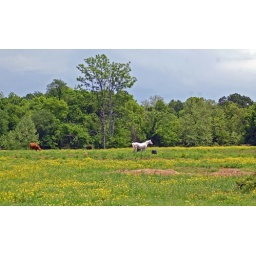
Horse in colorful field